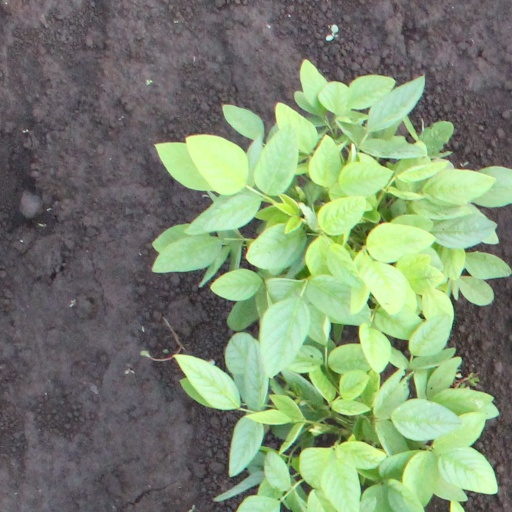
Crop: soybean